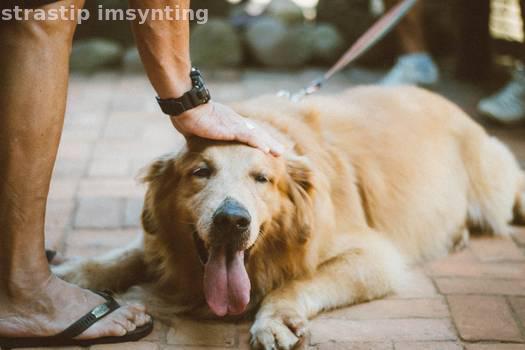
Label: Watermark